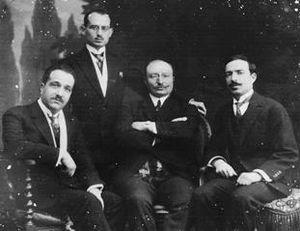
Troisième délégation tunisienne à Paris (décembre 1924) composée de maître Ahmed Safi, secrétaire général du Destour et chef de la délégation assis au centre, de maître Salah Farhat, secrétaire général adjoint, assis à gauche, de Taoufik Madani, secrétaire du parti, debout et de maître Taieb Jémaïl, assis à droite.
Salah Farhat, né le 26 juillet 1894 à La Manouba et décédé le 18 mars 1979 au Kram, est un homme politique tunisien.